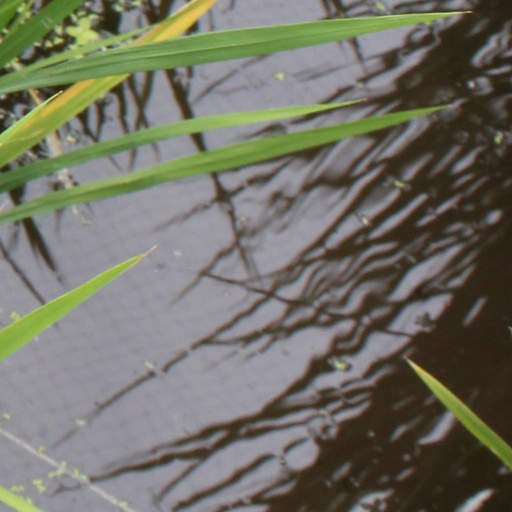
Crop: rice